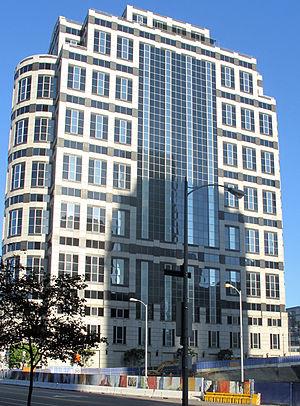
Le 1000 Wilshire Boulevard ou Wedbrush Center est un gratte-ciel de 102 mètres de hauteur construit à Los Angeles en Californie aux États-Unis de 1984 à 1987.